Arthur Harry Blissett

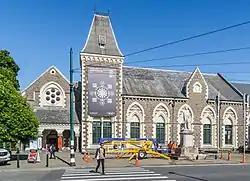
Canterbury Museum, Christchurch

By 1901 His parents ran The Britannia Inn in Brigg, Blissett married in Lyttelton, New Zealand. Upon his return from the Antarctic in 1904 this is where he took his new bride.